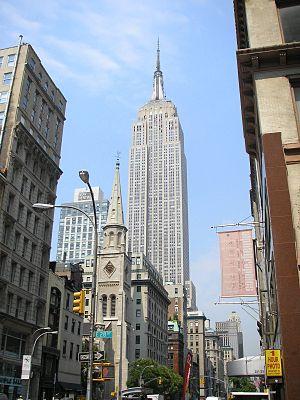
Shreve, Lamb and Harmon est un cabinet d'architectes américain fondé en 1920 par Richmond Harold Shreve, William Lamb à New York, rejoints en 1929 par Arthur Loomis Harmon. Elle est célèbre pour avoir conçu l'Empire State Building à New York.